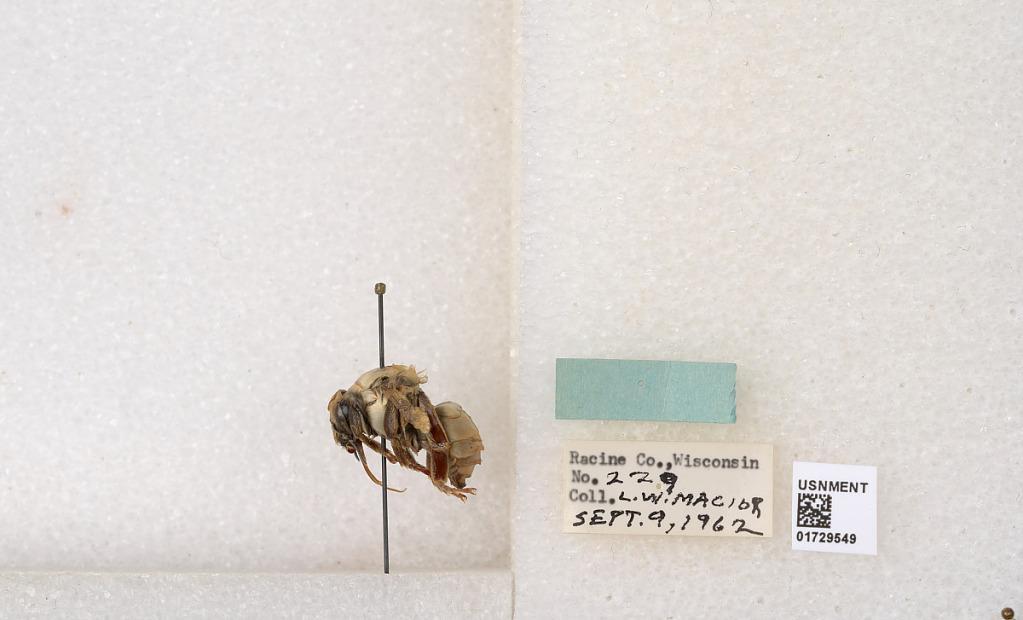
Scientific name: Bombus (Separatobombus) griseocollis (De Geer)
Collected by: L. Macior
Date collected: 1962-9-9
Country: United States
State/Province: Wisconsin
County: Racine
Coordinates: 42.7299, -87.8123